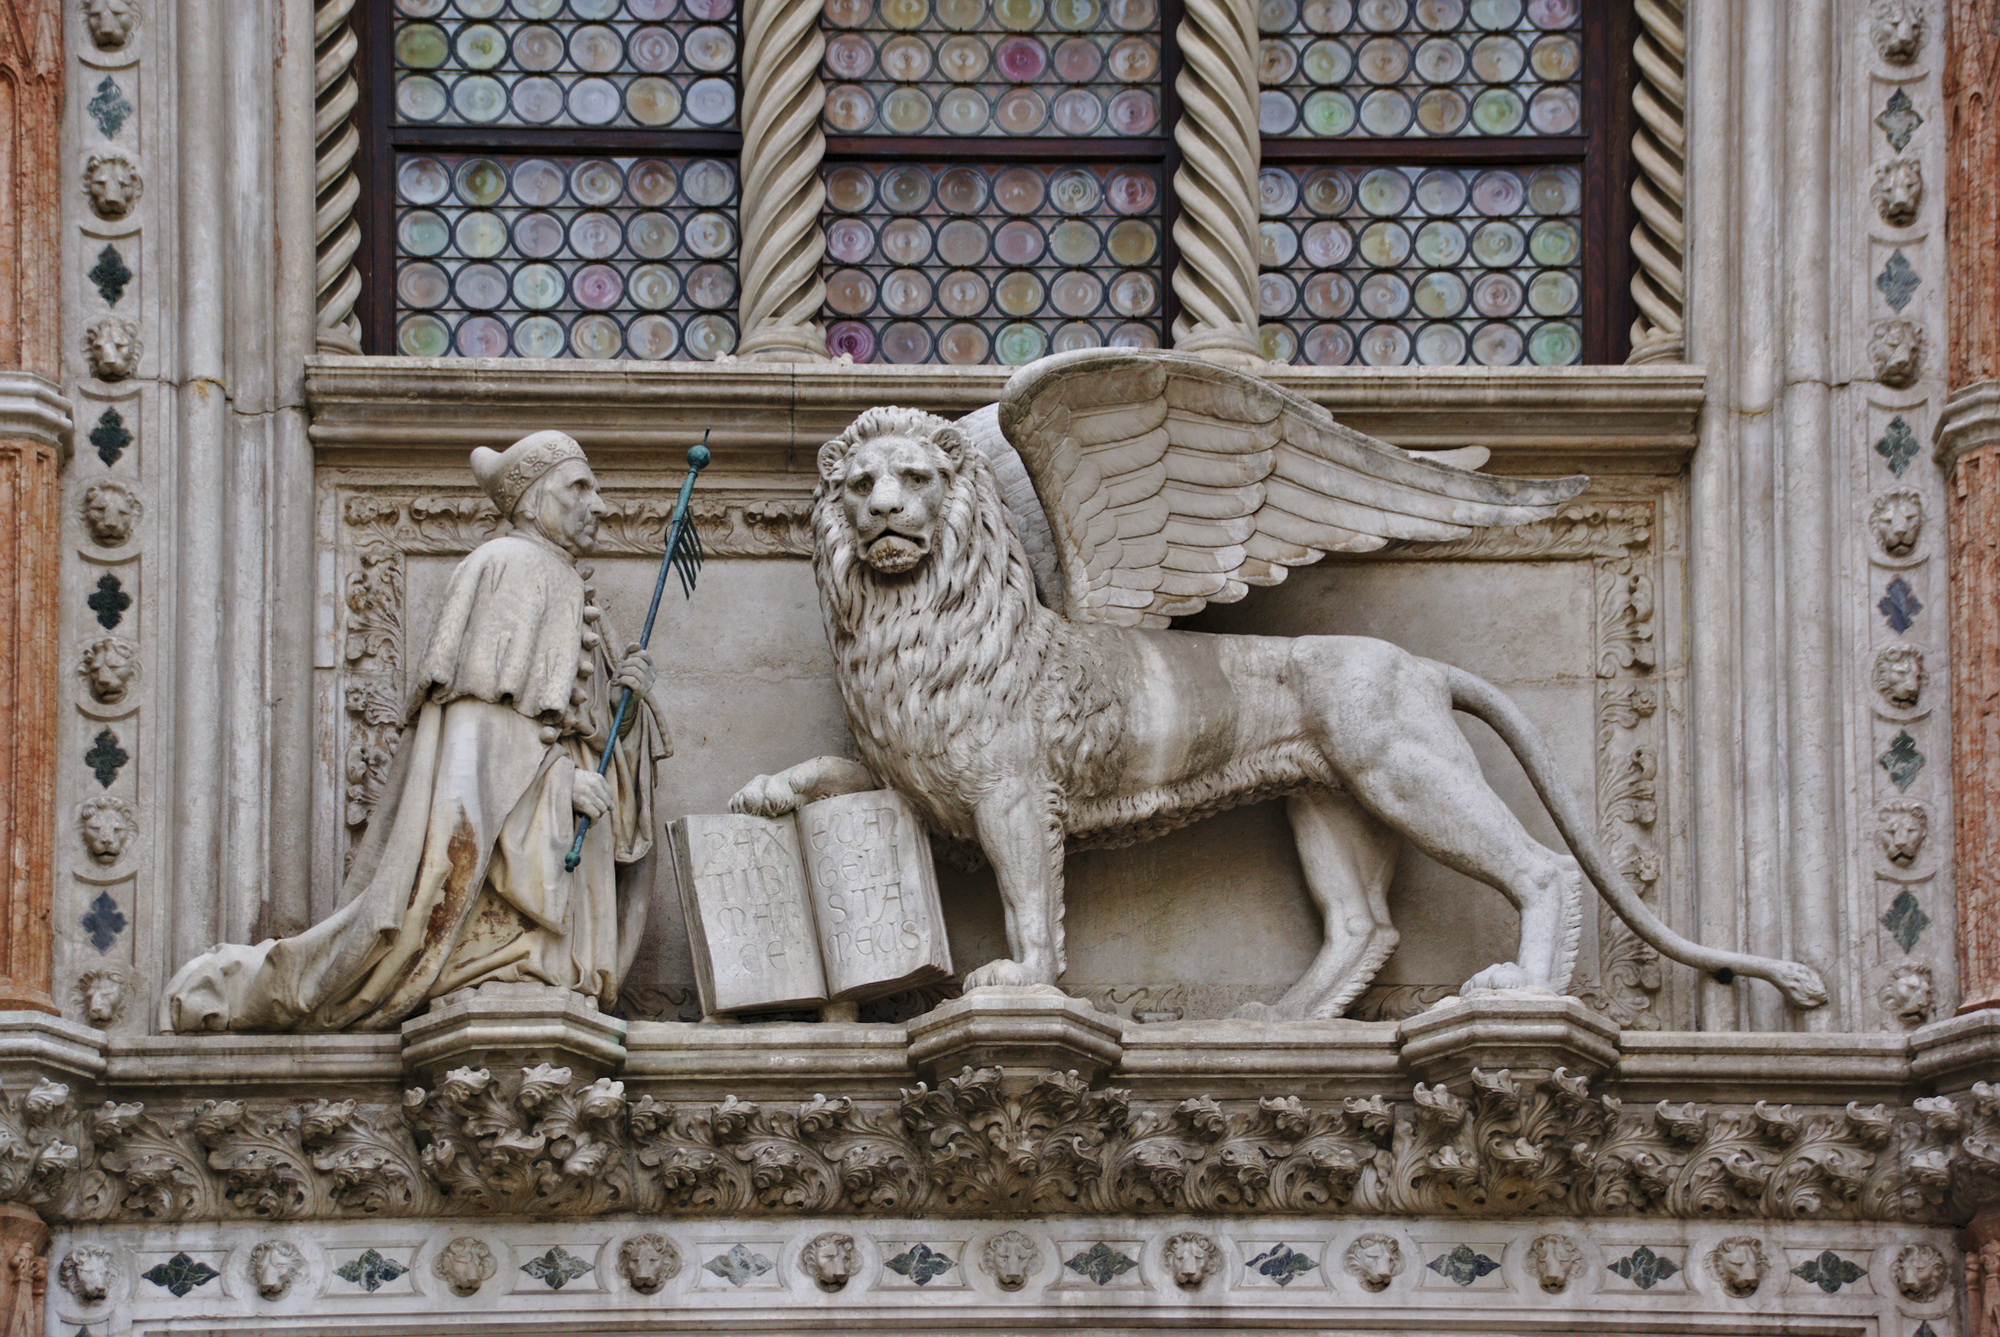
palace, monument, statue, italy, venice, sculpture, art, temple, evangelist, carving, relief, mythology, sanmarco, piazzasanmarco, wingedlion, saintmark, stone carving, ancient history